William Lowther (diplomat)

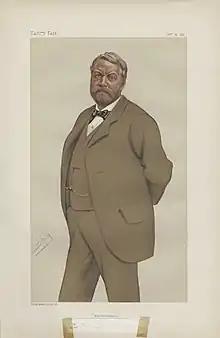

Lowther entered the diplomatic service, and was an unpaid Attaché to the British embassy in Berlin from 1841 to 1846 and then a paid Attaché at the Berlin Embassy from 1846 to 1852. He was Secretary of the Legation at Naples from 1852 to 1858, at St Petersburg from 1858 to 1859 and at Berlin from 1859 to 1861. He was Secretary of the Embassy at Berlin from 1861 to 1867 and finally Minister to Argentina at Buenos Aires from 1867 to 1868.